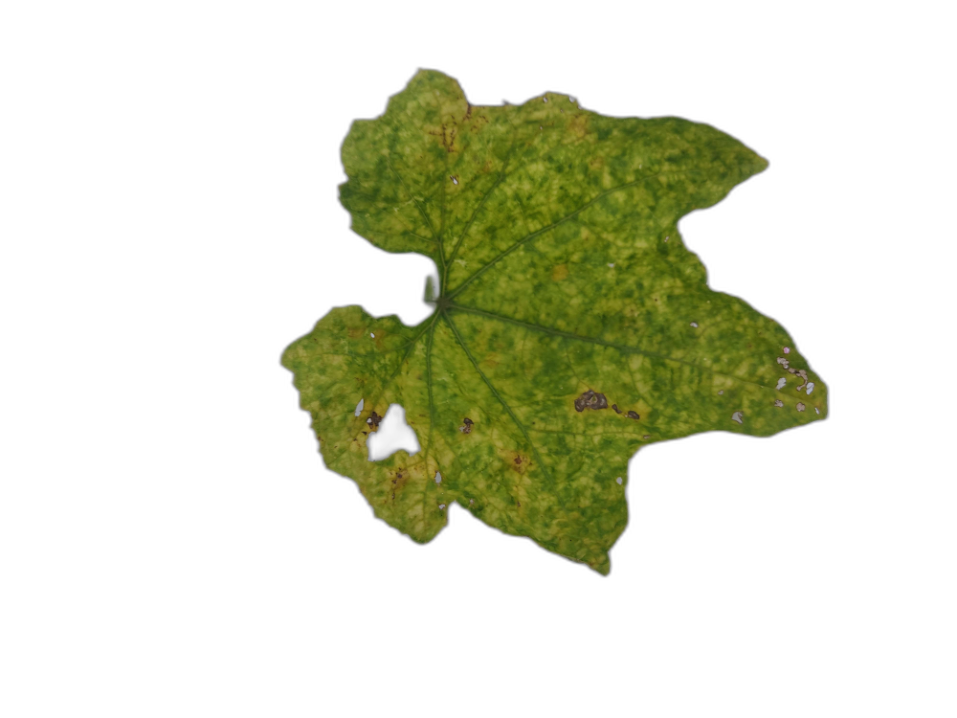
Crop: Zucchini
Label: Yellow_Mosaic_Virus